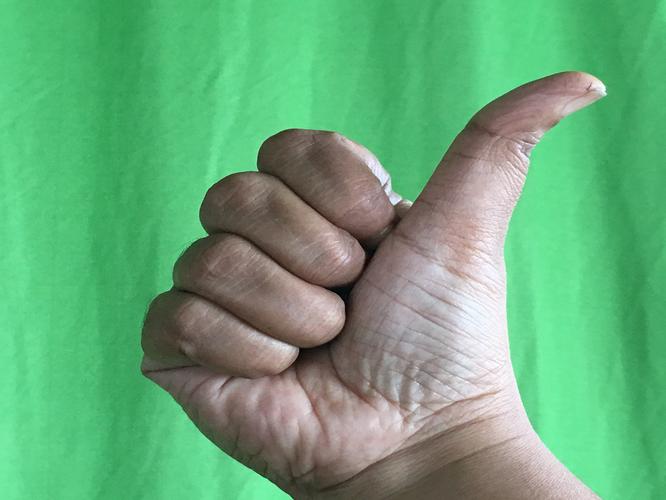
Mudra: Sikharam
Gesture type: single_hand